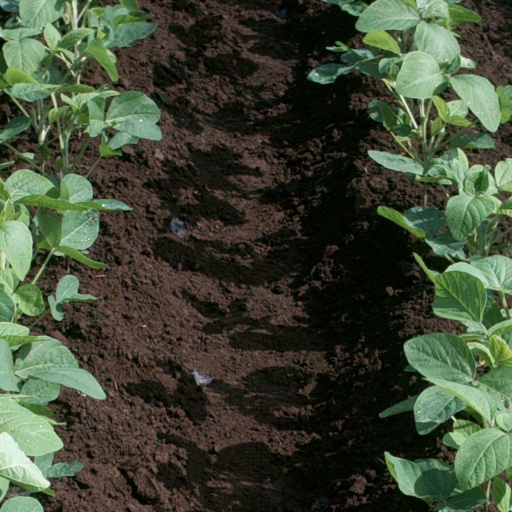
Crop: soybean